Grand final

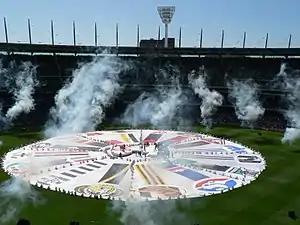
Part of the pre-match celebrations at the 2006 Australian Football League Grand Final, (Sydney vs West Coast) unfurling of the banners of every club in the competition

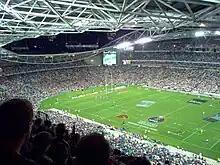
2006 National Rugby League Grand Final (Brisbane Broncos vs Melbourne Storm)

Primarily in Australian sports, a grand final is a game that decides a sports league's premiership (or championship) winning team, i.e. the conclusive game of a finals (or play-off) series. Synonymous with a championship game in North American sports, grand finals have become a significant part of Australian culture. The earliest leagues to feature a grand final were in Australian rules football, followed soon after by rugby league. Currently the largest grand finals are in the Australian Football League (AFL) and National Rugby League (NRL). Their popularity influenced other competitions such as soccer's A-League Men and A-League Women, the National Basketball League, Super Netball and European rugby league's Super League to adopt grand finals as well. Most grand finals involve a prestigious award for the player voted best on field.